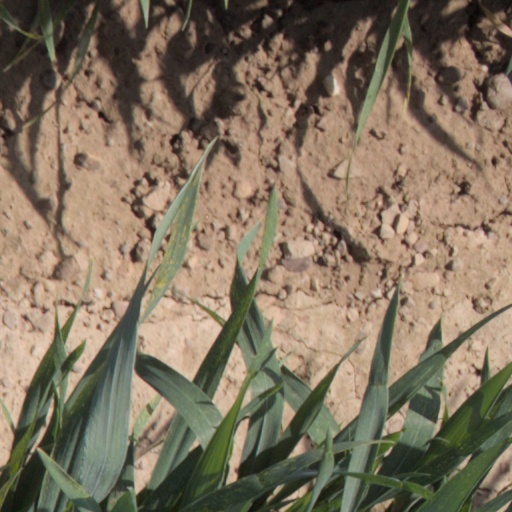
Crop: wheat